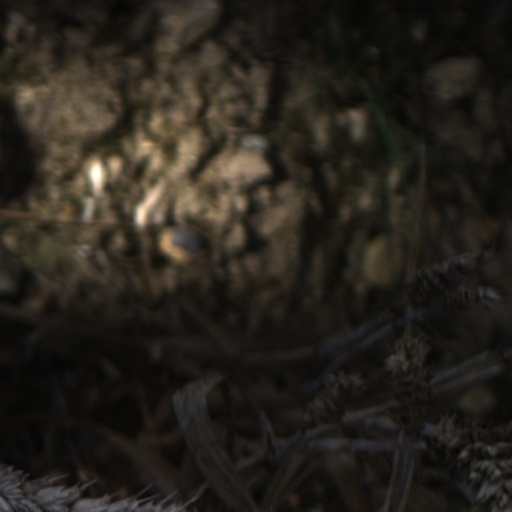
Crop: wheat